Bidzina Ivanishvili

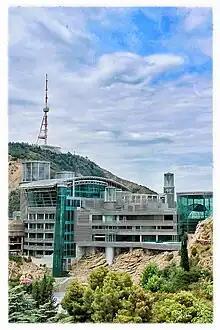
Ivanishvili's residence in Tbilisi, designed by Shin Takamatsu.

Bidzina Ivanishvili, together with his wife Ekaterine Khvedelidze, founded the Cartu International Charity Foundation in 1995. The Ivanishvili family is the only donor of the foundation, and its projects were implemented with the finances of the foundation. The Cartu Foundation has invested into various projects, such as the arts, sports, agriculture, and infrastructure. The Cartu Foundation donated to support the restoration of the Batumi Botanical Garden. Ivanishvili's name is attached to many public projects: repairs to the Tbilisi State University, a seaside amusement park, a ski resort, national parks, medical clinics, etc.